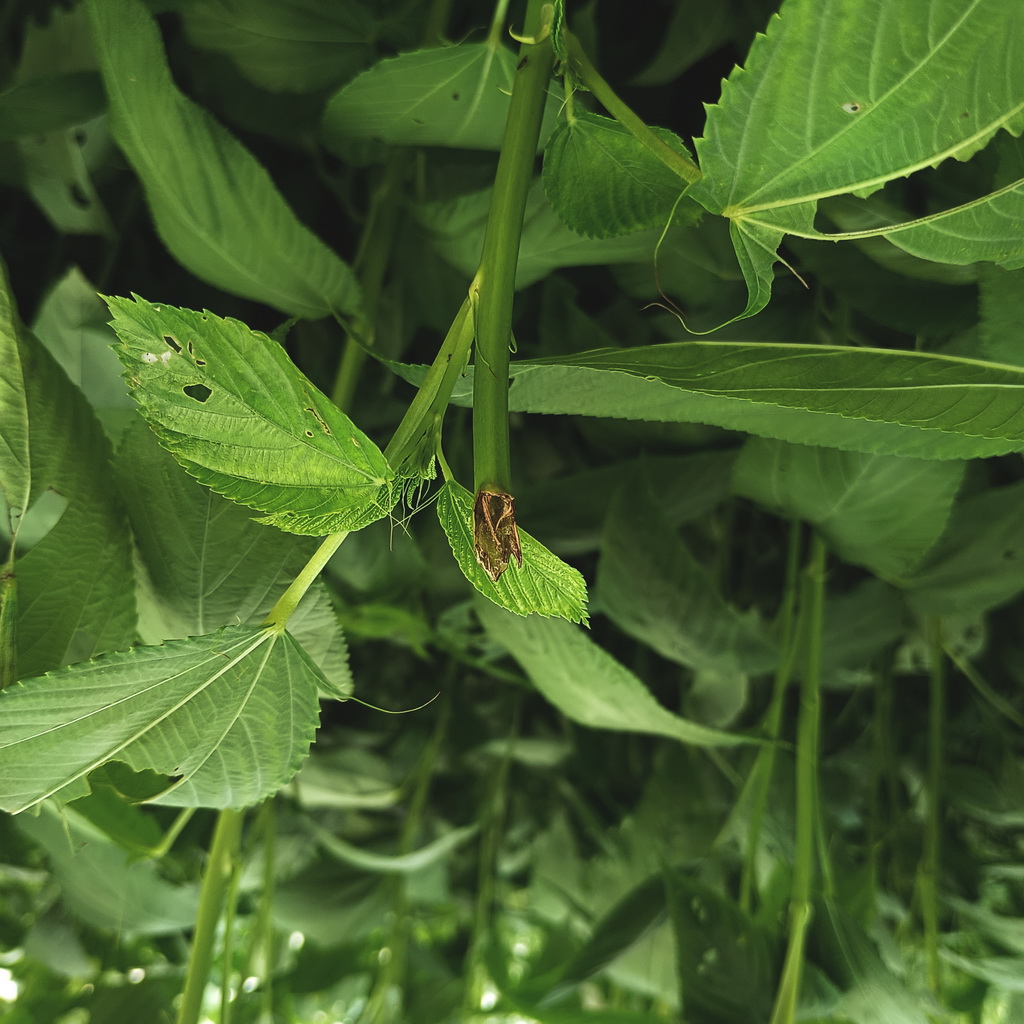
Label: Stem Soft Rot